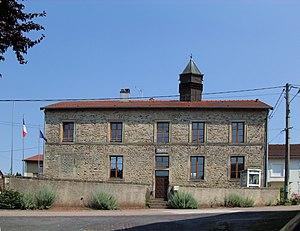
La mairie d'Anglemont
Anglemont est une commune française située dans le département des Vosges en région Grand Est.
Cet article recense les communes de France ne possédant pas d'église.